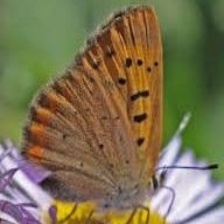
Species: PURPLISH COPPER
Butterfly family (ImageNet category): lycaenid_butterfly